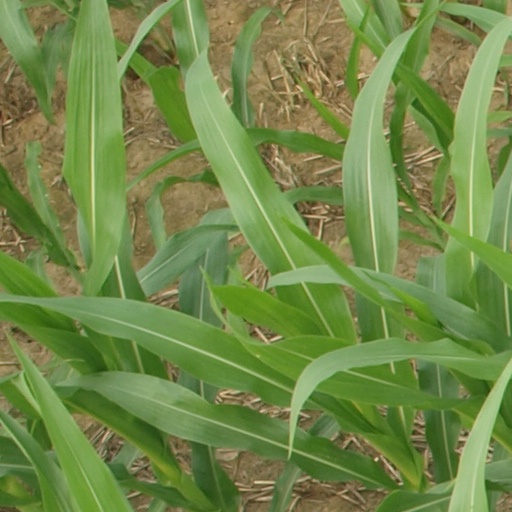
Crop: maize; corn